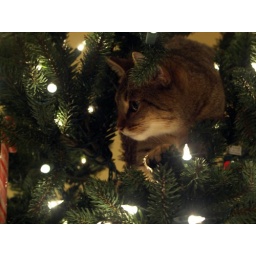
with ruthless grace. -or- why the glass balls stayed in the box